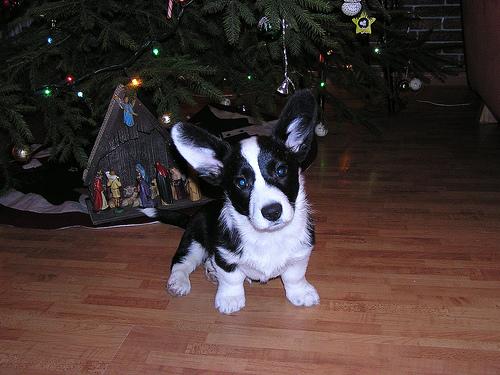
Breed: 2909-n000116-Cardigan